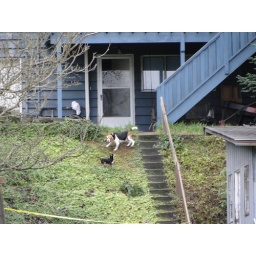
Barking dog maybe 120 yards up the hill from Soos Creek trail near 192nd.